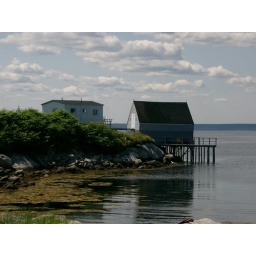
A house near Peggys cove, Nova Scotia, Canada, taken out of a car window.